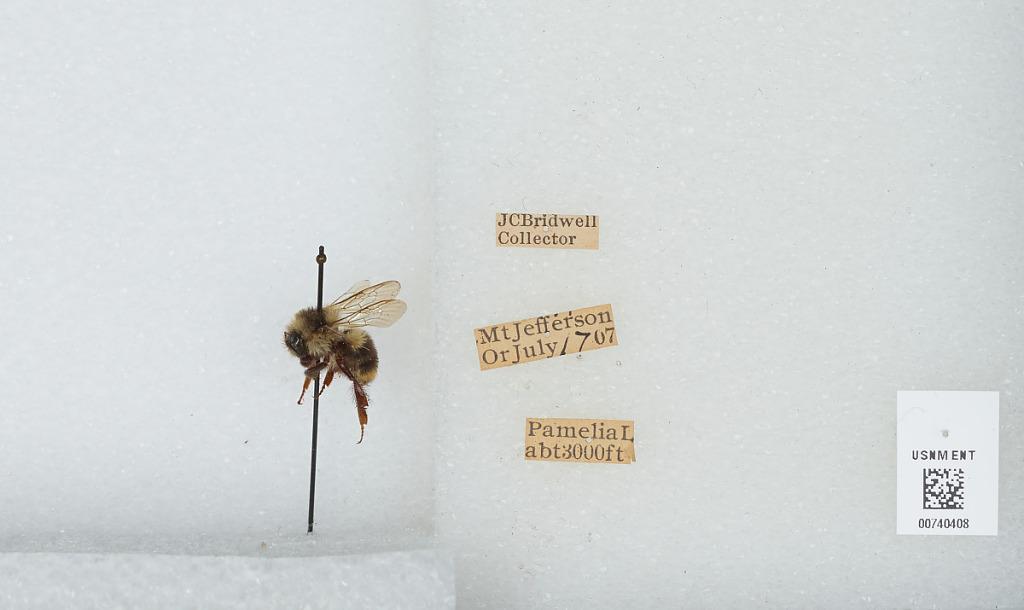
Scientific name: Bombus (Pyrobombus) bifarius Cresson
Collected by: J. Bridwell
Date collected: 1907-7-17
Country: United States
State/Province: Oregon
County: Linn
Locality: Pamelia Lake, Mount Jefferson
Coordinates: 44.6544, -121.845